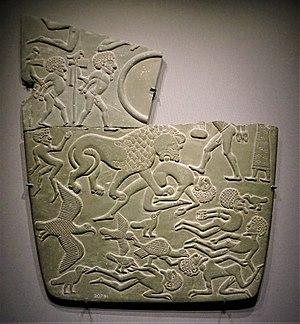
Le XXXIIIᵉ siècle av. J.-C. du calendrier julien proleptique couvre la période allant de l'an -3299 à l'an -3200 inclus.
La palette du champ de bataille est une palette à fard de l'Égypte antique, également connue sous les noms de « palette aux vautours », de « palette aux girafes » et de « palette au lion ».